City Terrace, California

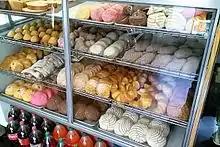
Alvarez Bakery in City Terrace.

Light rail service to Los Angeles is provided by the Metro E Line's Eastside Extension, which opened in 2009.